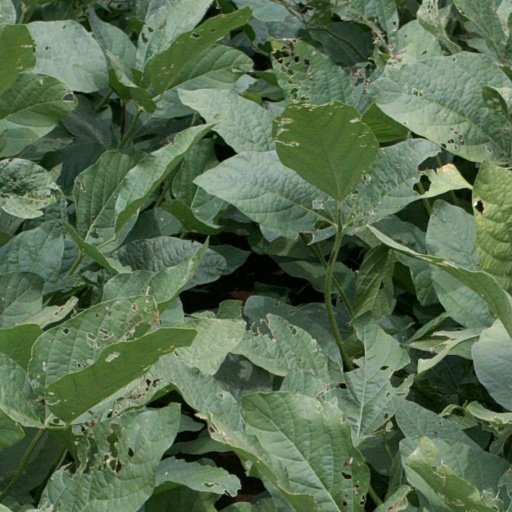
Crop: soybean